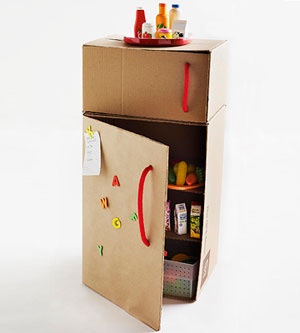
Label: cardboard